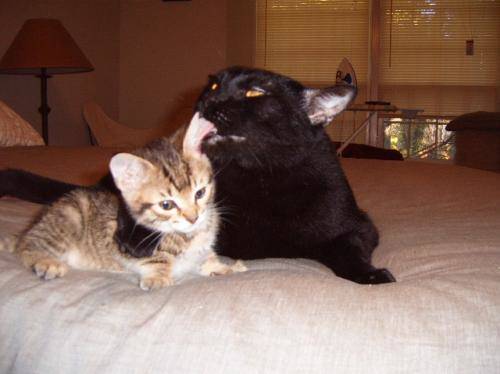
Label: cat